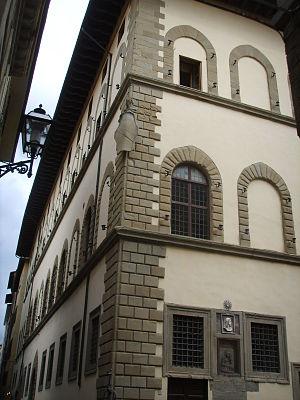
Le Palazzo Borgherini-Rosselli del Turco est un palais de style Renaissance situé dans le centre de Florence. Il se trouve à côté de l'église de Santi Apostoli.